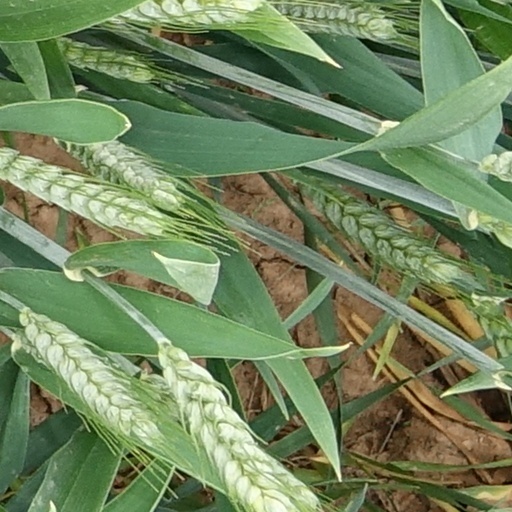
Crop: wheat